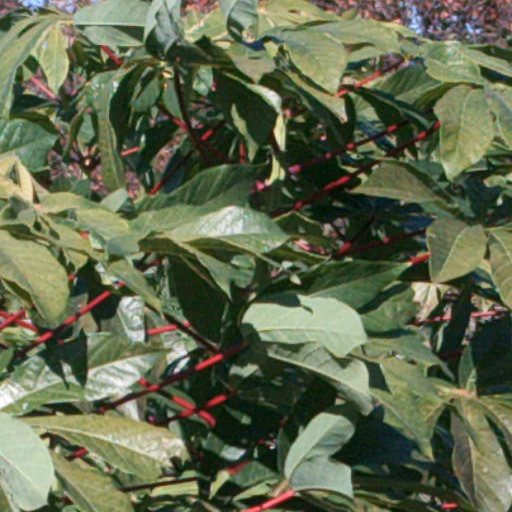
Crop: cassava